Samsung EX1

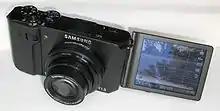
European version EX1 with its articulating screen extended

Samsung EX1 (known as Samsung TL500 in US) is an enthusiast digital compact camera with a 1.8–2.4 wide angle 3× (5.2–15.6 mm, resp. 24–72 mm of 35 mm equivalent focal length), image stabilized zoom lens. It comes with a 1/1.7" 10 CCD sensor (same as is used in some Sony, Nikon, and Canon cameras), and a 3.0" multi-angle Active-matrix OLED display. It also has RAW capture, and VGA video recording in H.264 format.